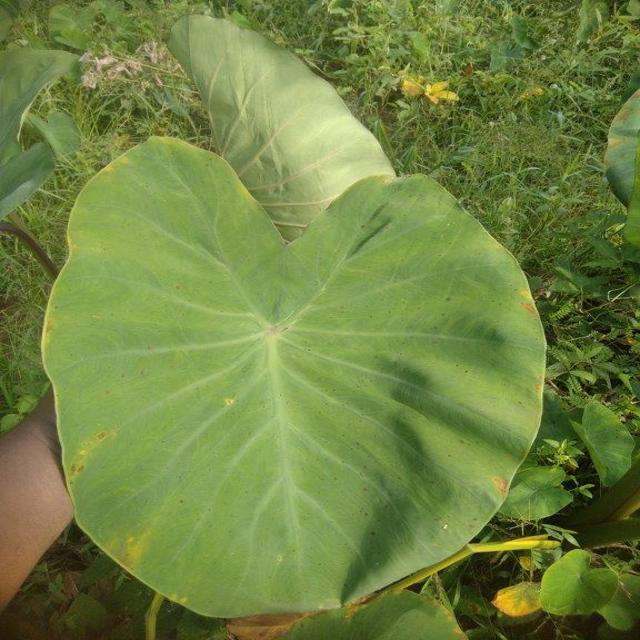
Label: Early_Blight